List of birds of Minnesota

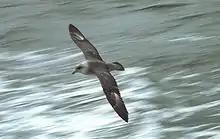
Northern fulmar

Order: ProcellariiformesFamily: Procellariidae